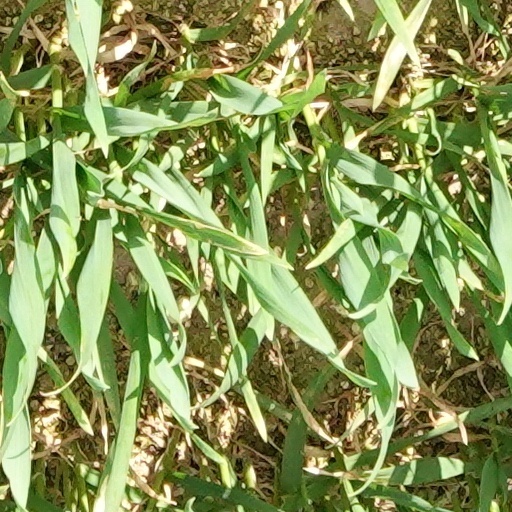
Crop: wheat